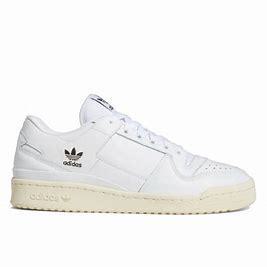
Brand: adidas
Model: Forum Skate